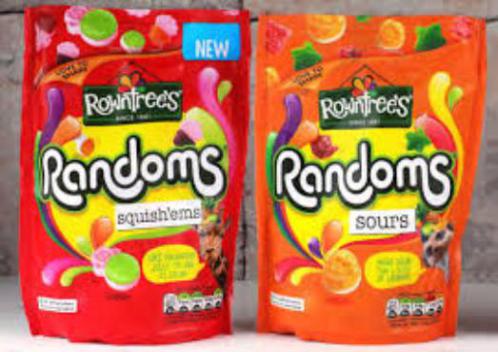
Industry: Food